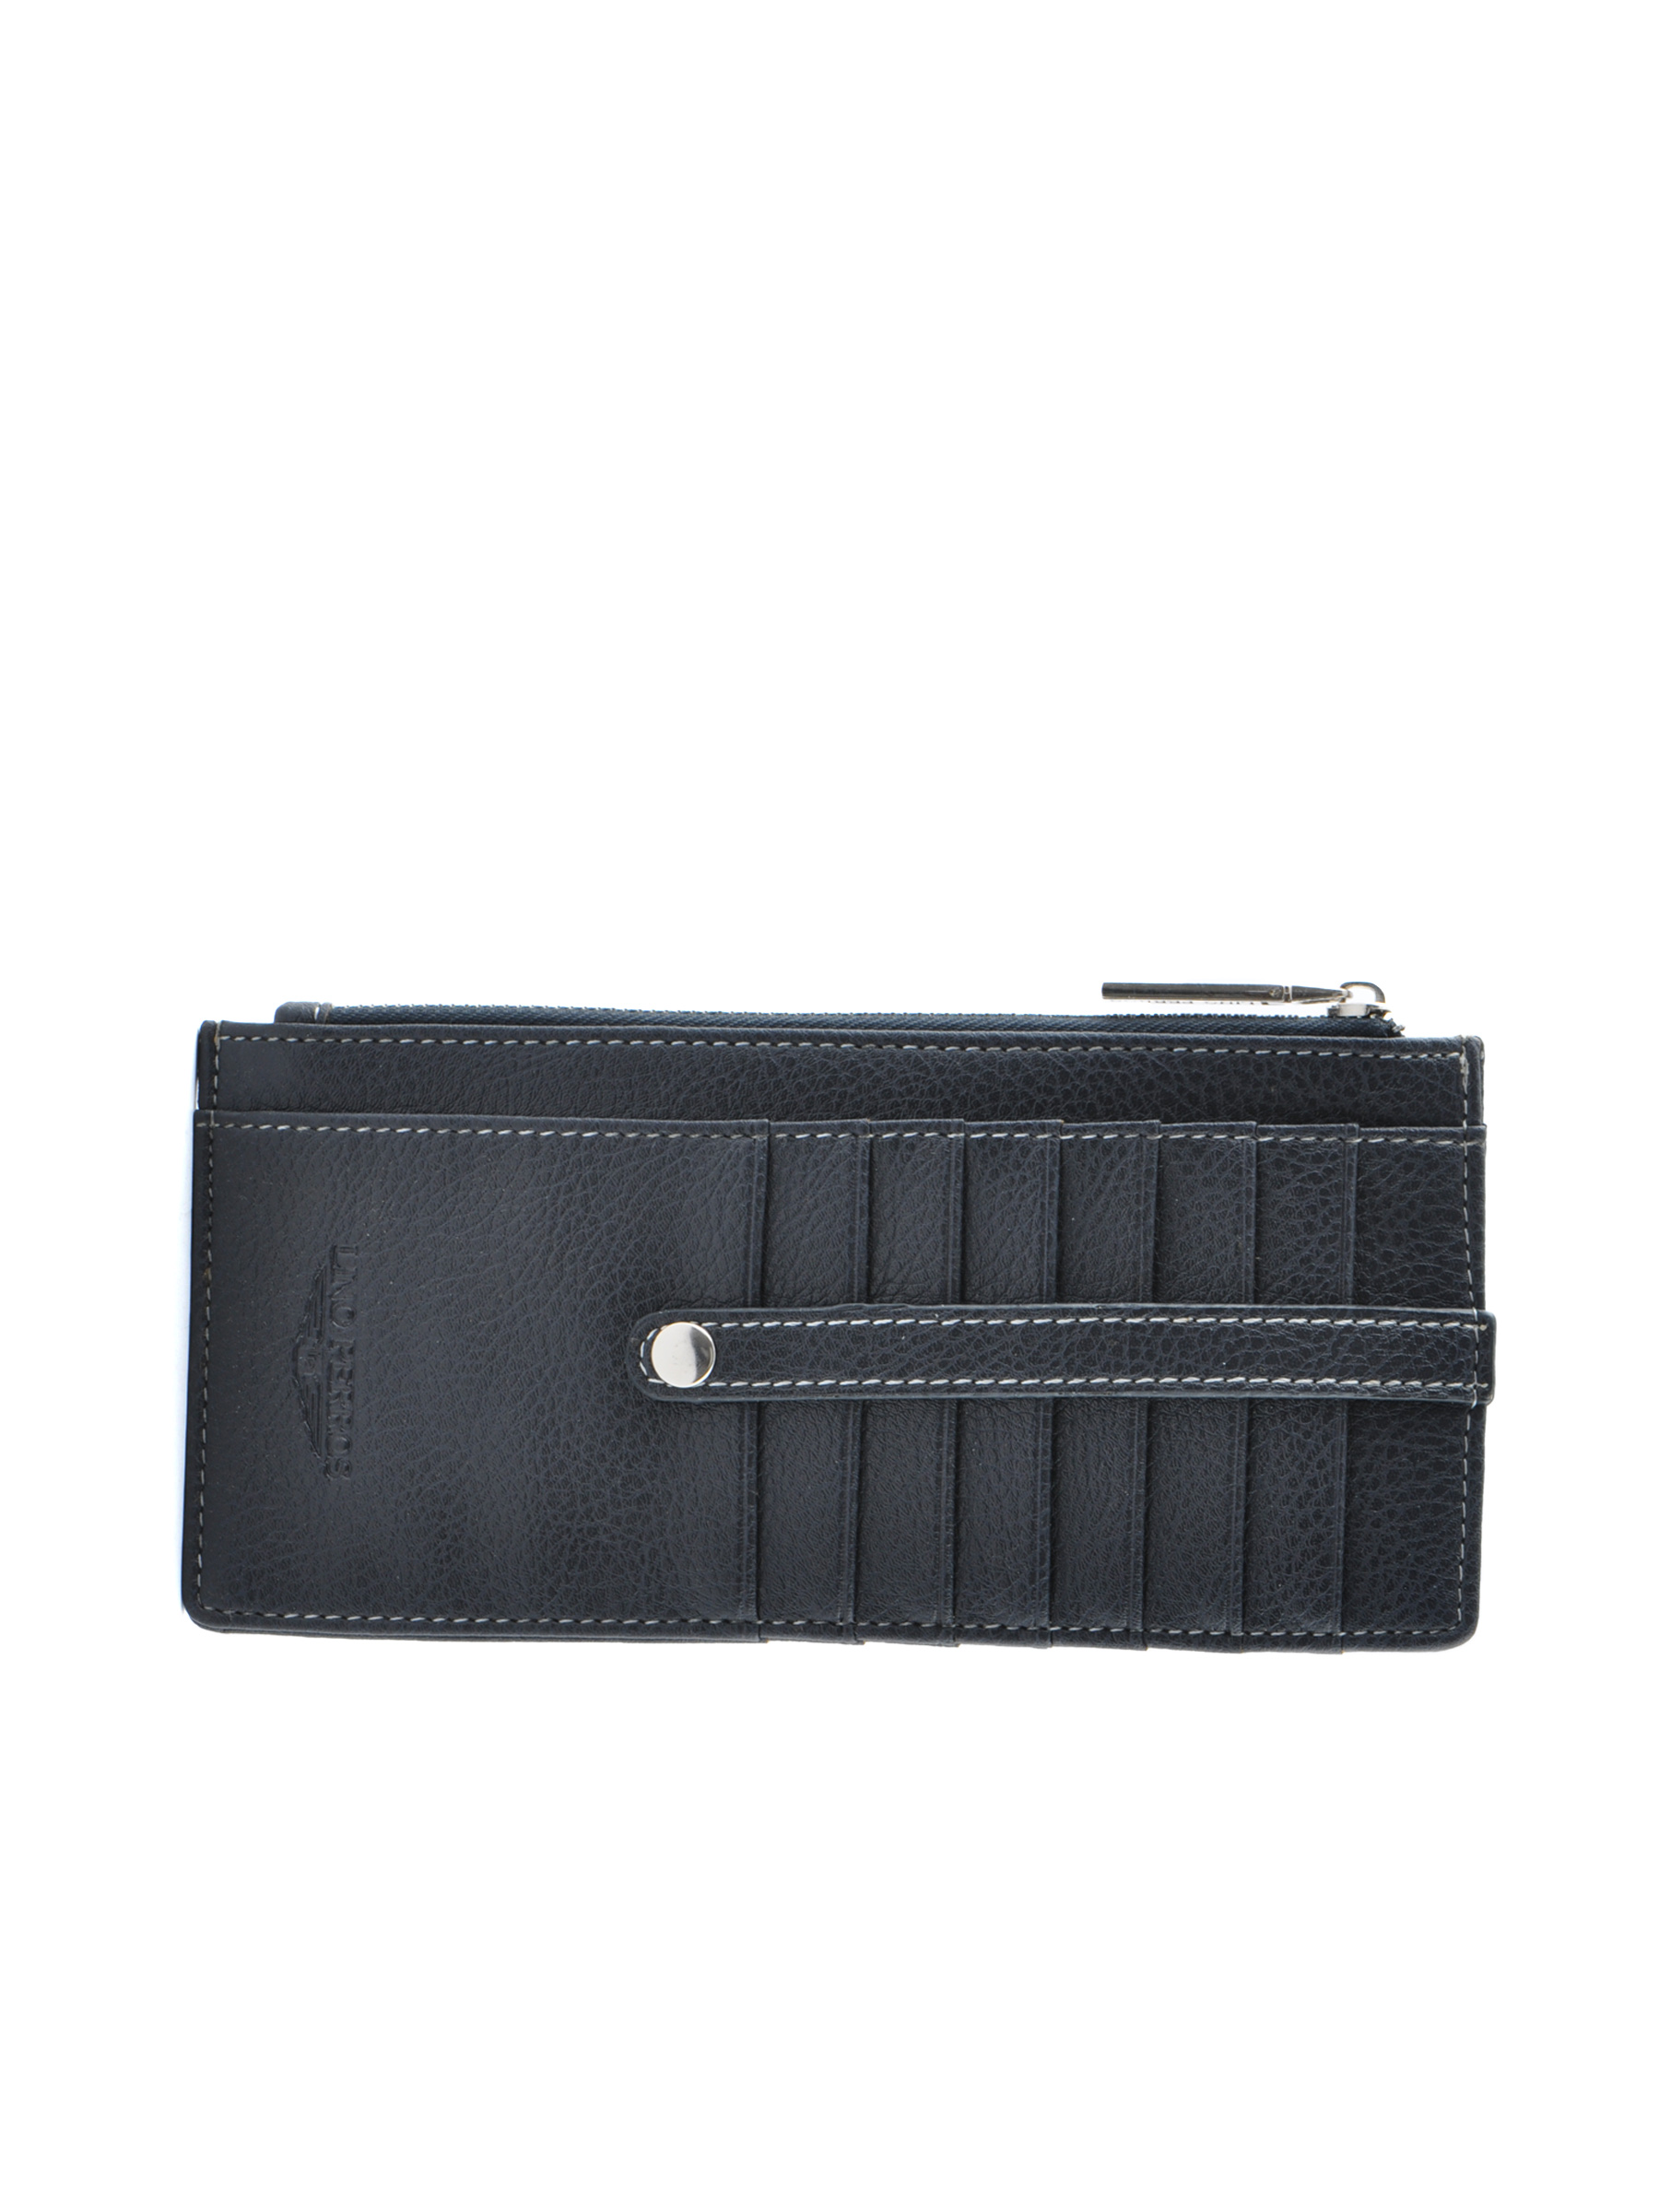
Lino Perros Women Small Purse Dk.Grey Wallet
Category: Accessories / Wallets / Wallets
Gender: Women
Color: Grey
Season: Winter 2015
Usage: Casual